Anthony James (artist)

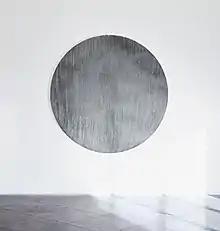
Rain Paintings, 2018 Anthony James

"Rain Paintings" was a photorealistic series comprising Belgian linen, gesso, and a proprietary acrylic urethane clearcoat.